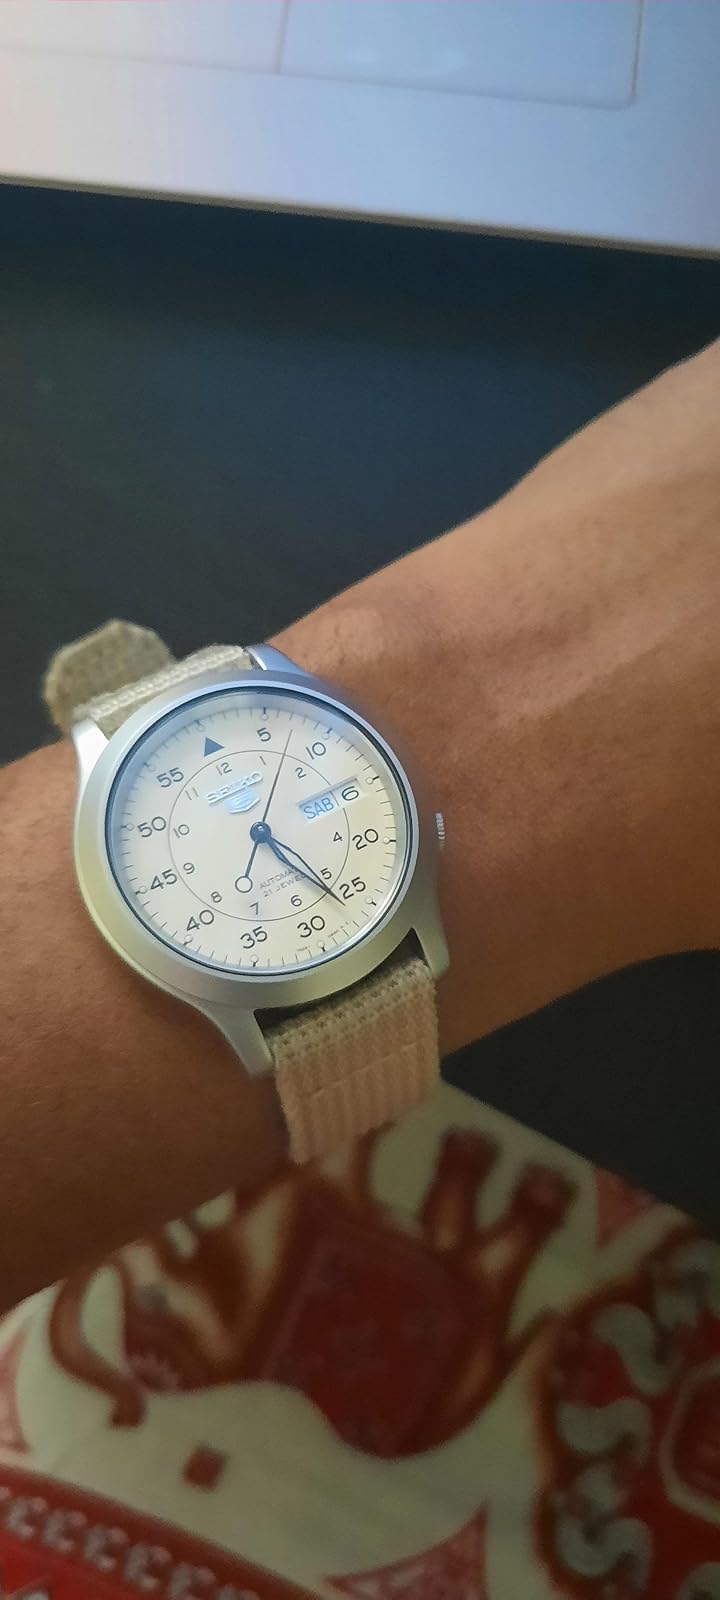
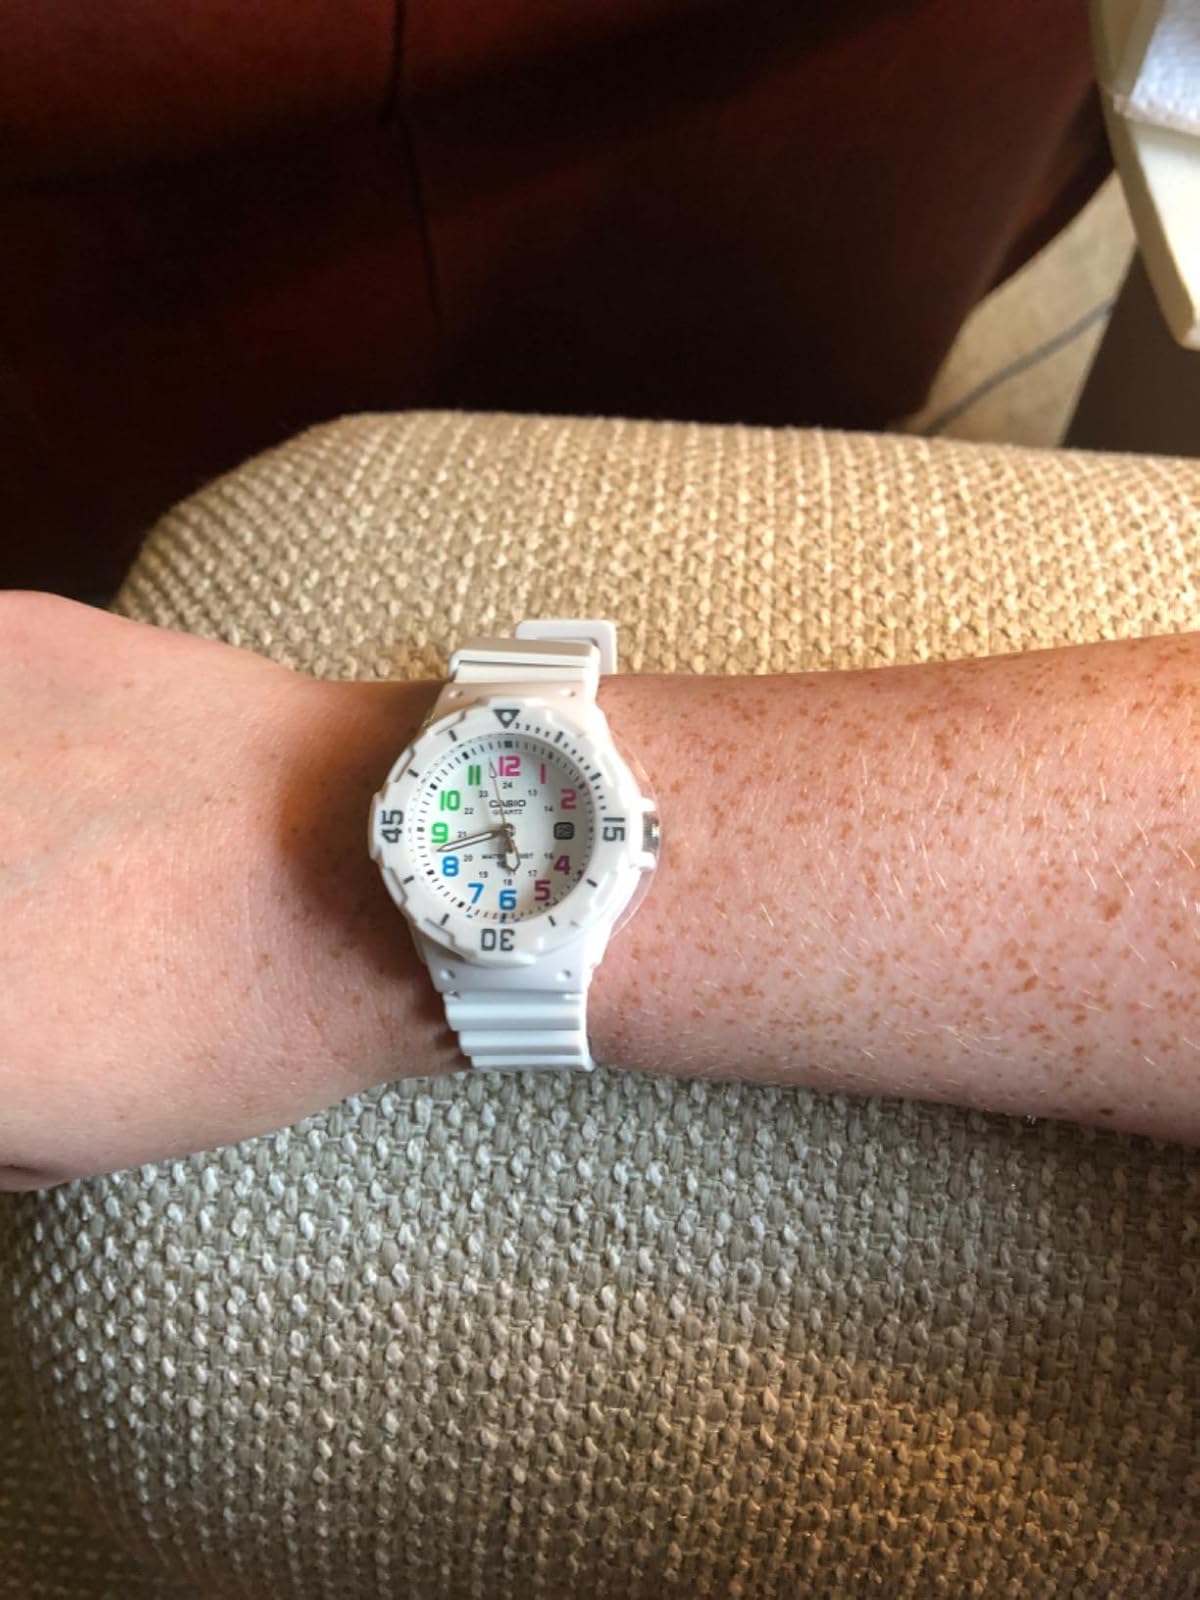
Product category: accessories_watch
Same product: no